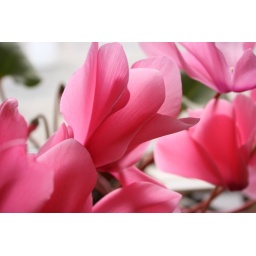
pink cyclamen in window at the farm